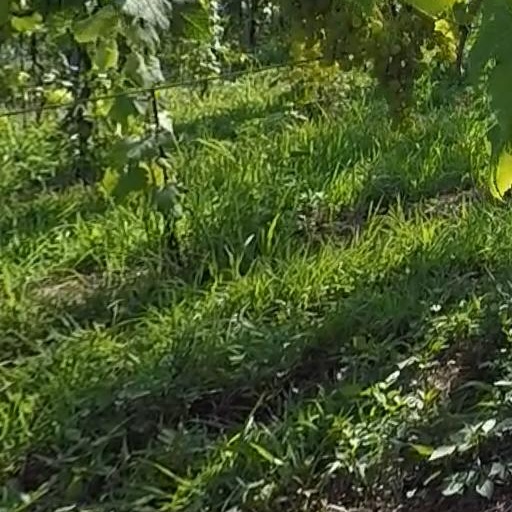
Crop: grape